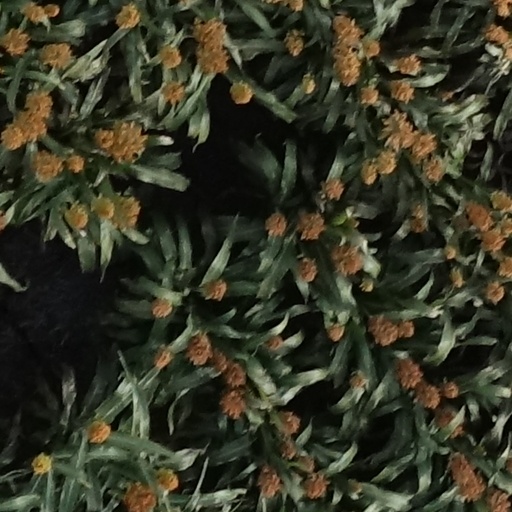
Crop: sorghum